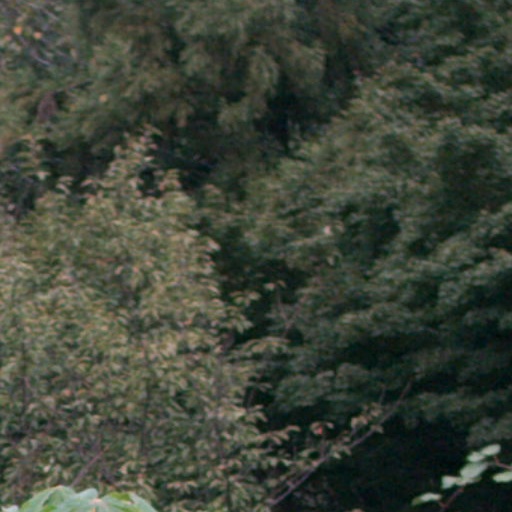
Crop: cassava